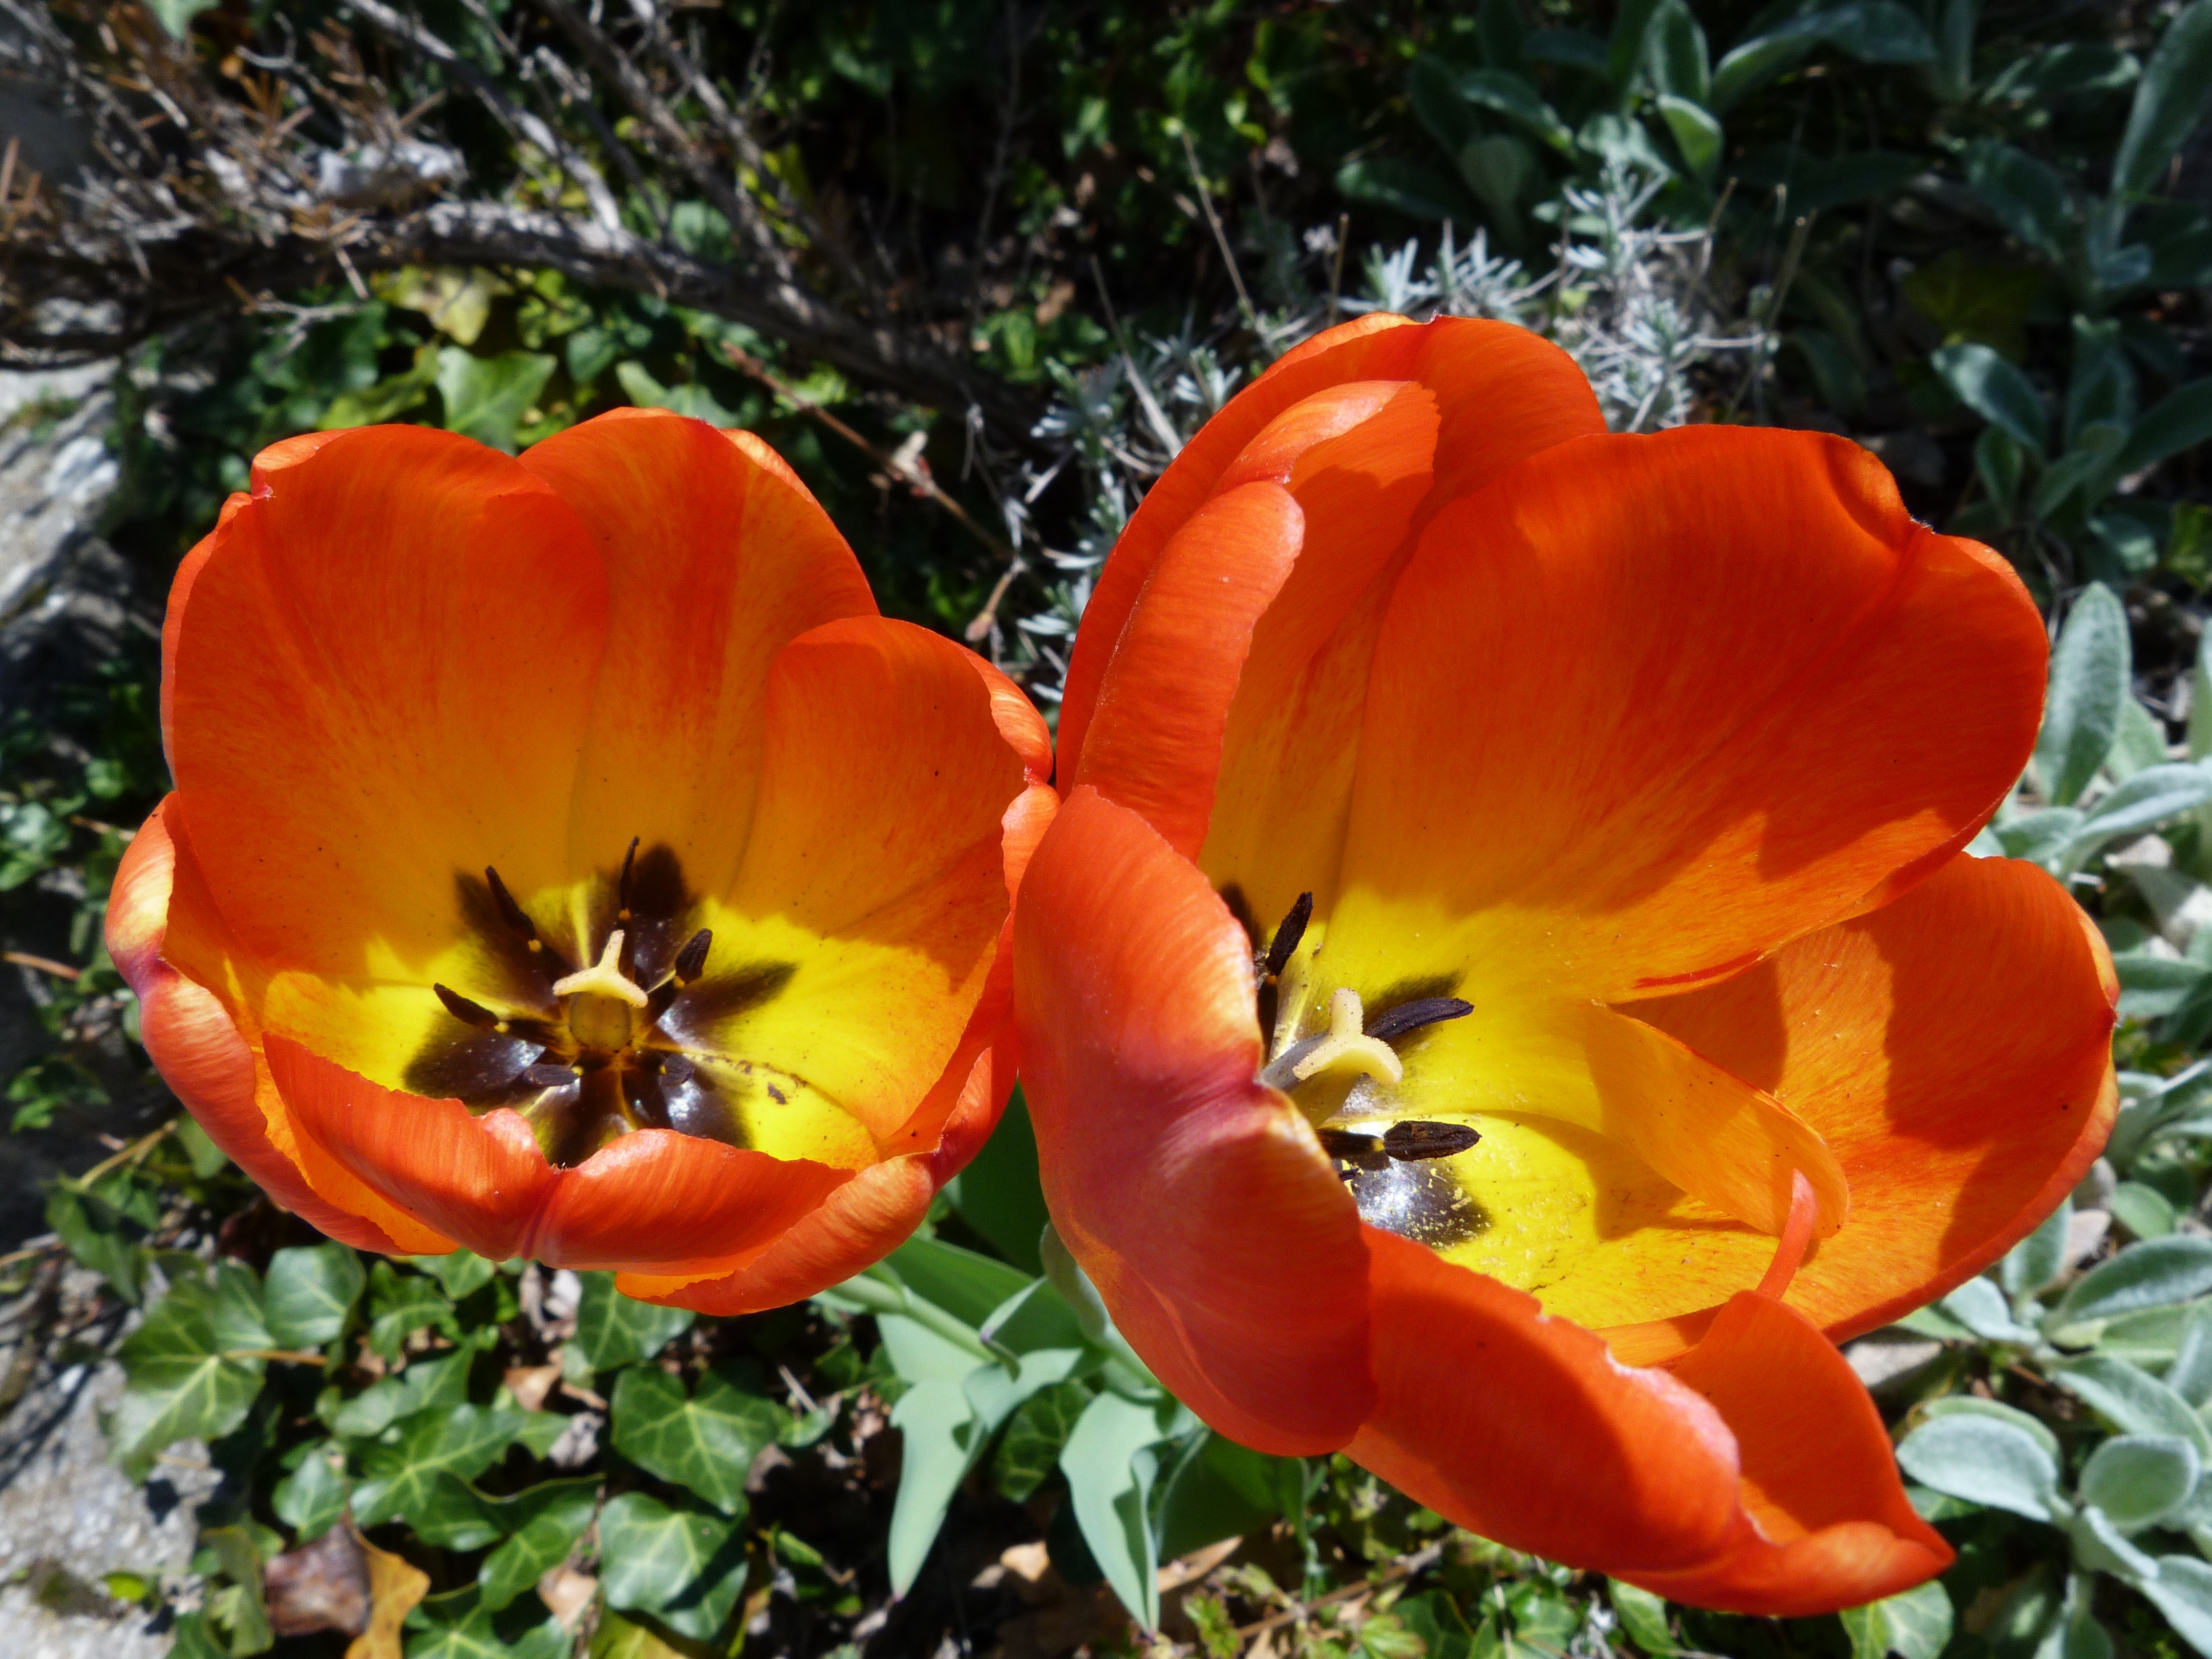
nature, plant, flower, petal, tulip, spring, red, garden, flora, wildflower, flowering, flowering plant, eschscholzia californica, annual plant, land plant